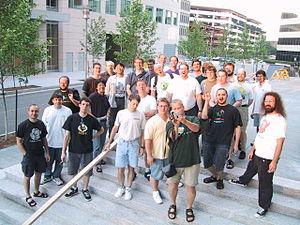
OpenBSD est un système d'exploitation libre de type Unix, dérivé de 4.4BSD. Créé en 1994 par Theo de Raadt, il est issu de la séparation avec NetBSD, le plus ancien des trois autres principaux systèmes d'exploitation de la famille des BSD aujourd'hui en activité. Le projet OpenBSD est réputé pour son intransigeance sur la liberté du logiciel et du code source, la qualité de sa documentation, et l'importance accordée à la sécurité et la cryptographie intégrée.